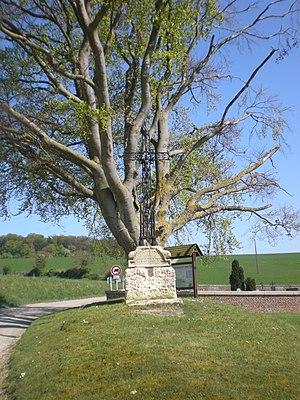
croix à lamécourt (oise)
Lamécourt est une commune française située dans le département de l'Oise, en région Hauts-de-France. Ses habitants sont appelés les Lamécourtois et les Lamécourtoises.